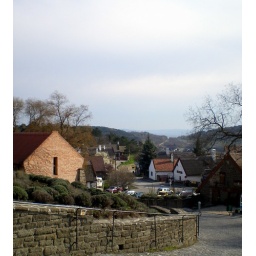
Tussock like plants in front of the house are lavender plants. This area is famous for it's lavender fields.